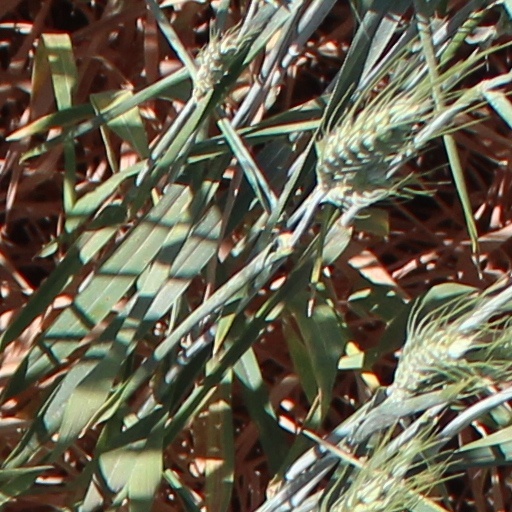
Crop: wheat